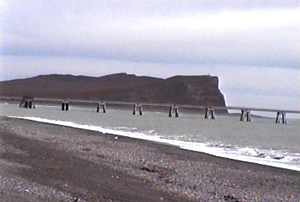
Le cap Domingo ou cap Santo Domingo est un cap située sur la côte orientale de la grande île de la Terre de Feu, dans le département de Río Grande au sud de la province de Terre de Feu, Antarctique et Îles de l’Atlantique Sud, en Argentine. Le cap s'avance dans la mer d'Argentine, une mer de l'Atlantique sud. Il est situé à environ 15 km au nord-ouest du centre-ville de Río Grande. Ses côtes sont ravinées, elles sont composées dans sa partie basse, par du sable fin et du limon, avec des d'abondants rochers. Les amplitudes de marées y sont importantes.
Le phare du cap Domingo est un phare actif situé à 10 km au nord de la ville de Río Grande, dans la Province de Terre de Feu en Argentine.